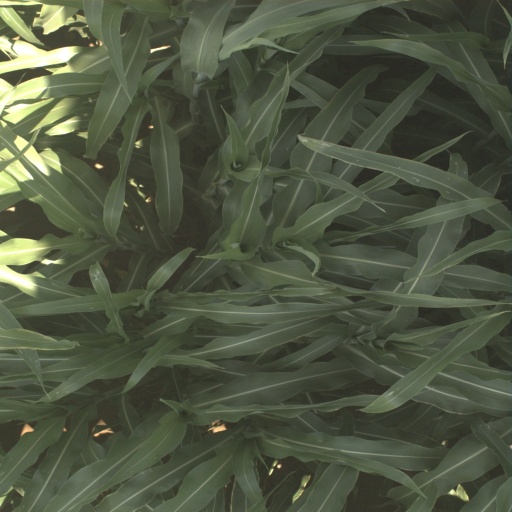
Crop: sorghum